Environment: real
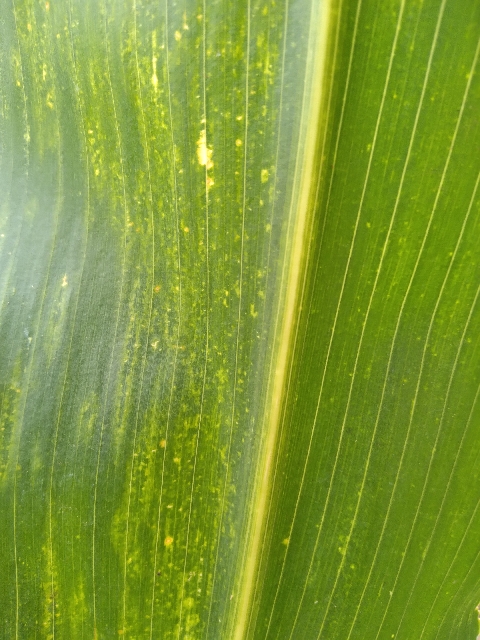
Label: lethal_necrosis